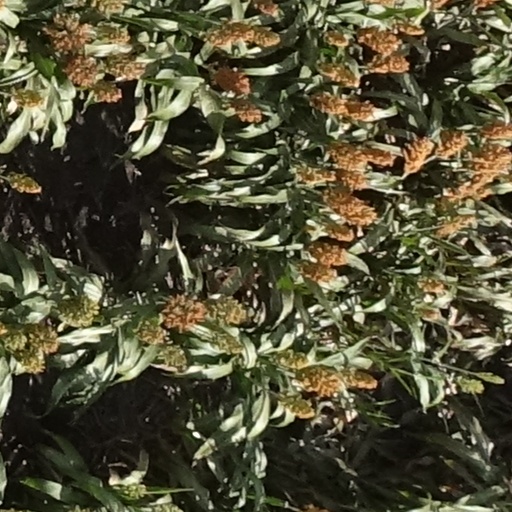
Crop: sorghum